Basaveshwaranagara

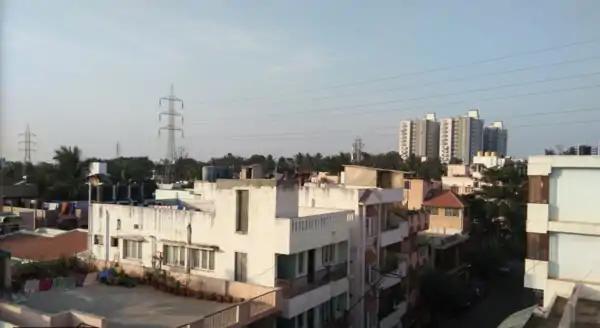
Kirloskar Colony, Basaveshwaranagar, Bangalore

Basaveshwaranagara is divided into four stages, which are further subdivided into blocks. The area also subsumes sub-localities such as: